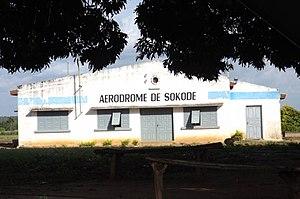
L'aéroport de Sokodé est un aéroport desservant Sokodé au Togo.